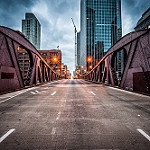
Label: street